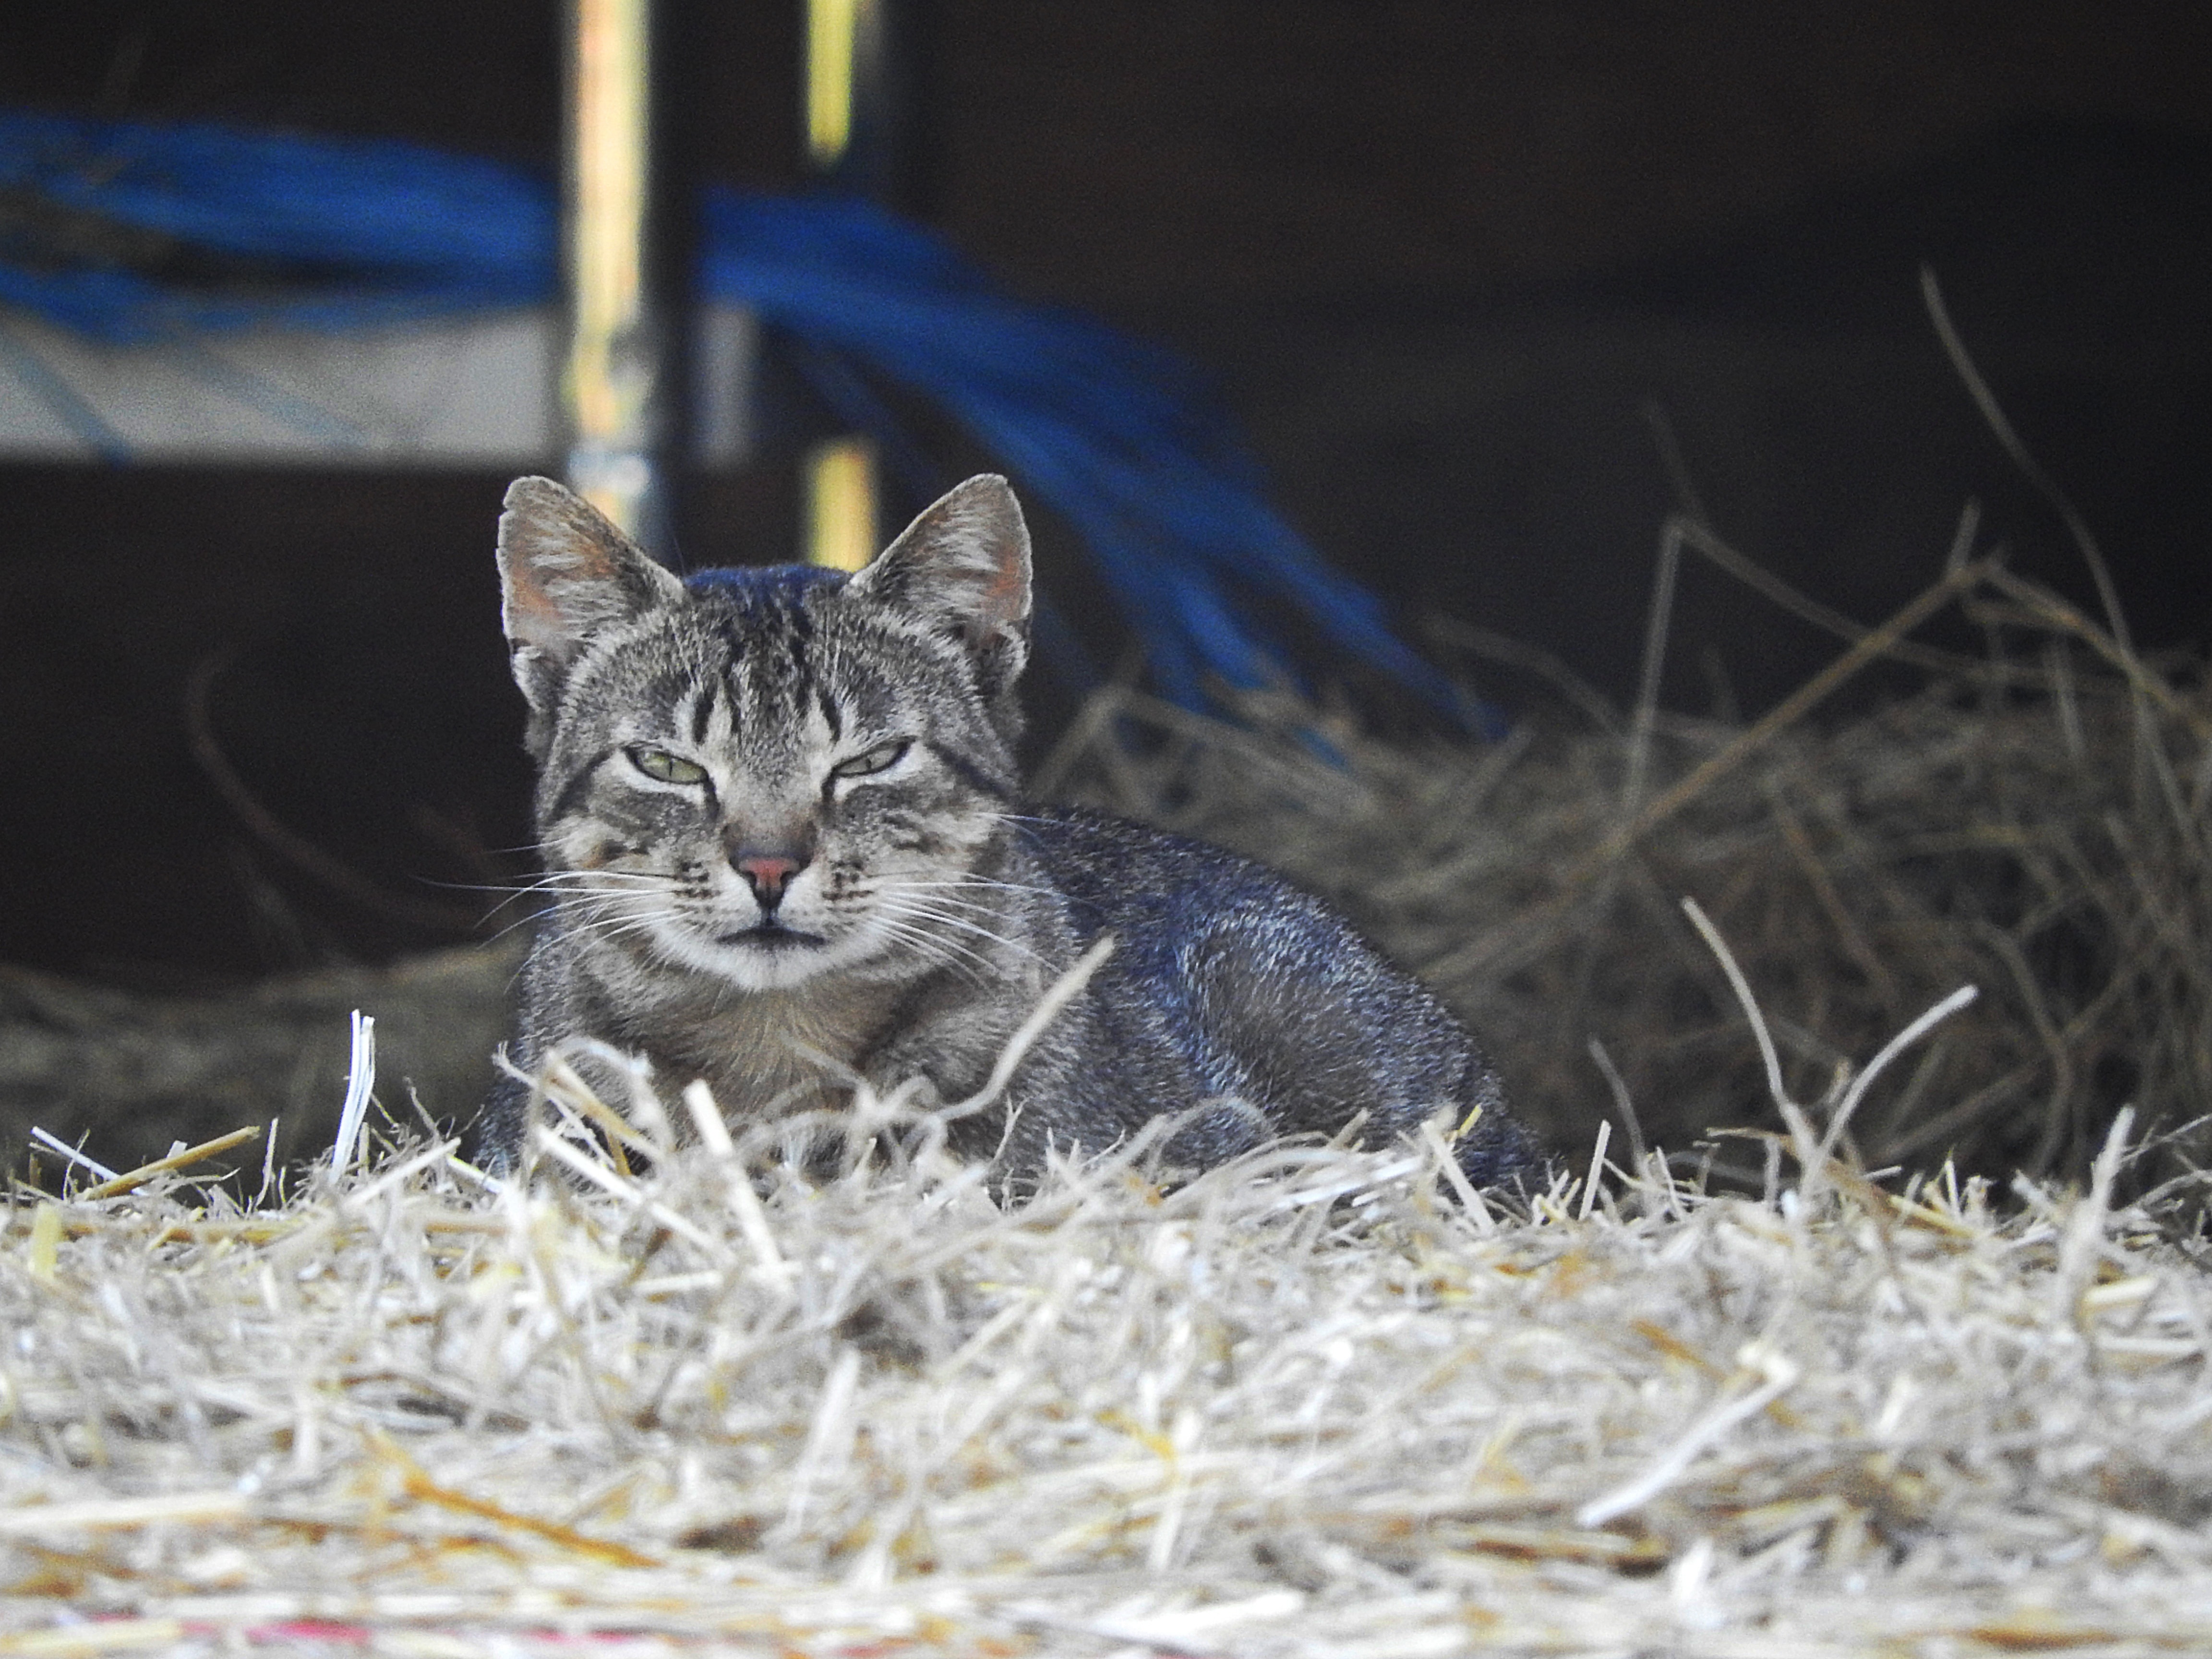
wildlife, pet, kitten, cat, mammal, fauna, whiskers, vertebrate, lynx, domestic cat, bobcat, mackerel, wild cat, small to medium sized cats, cat like mammal